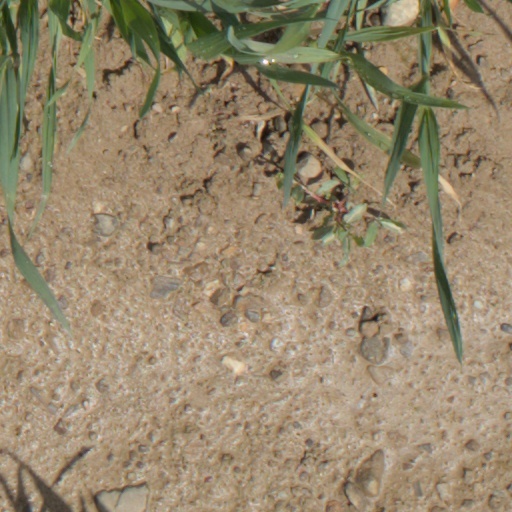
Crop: wheat